The Voidz

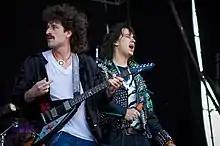
With The Voidz' Jeramy "Beardo" Gritter (formerly of Whitestarr) at Lollapalooza Chile, 2014

Their album Virtue was released in 2018, on Cult Records via RCA.